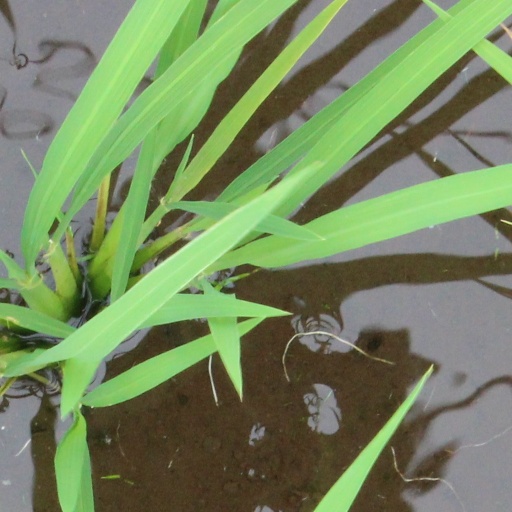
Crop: rice